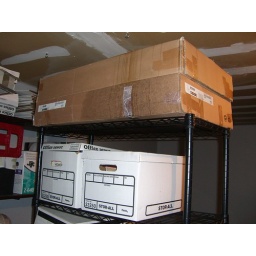
Wet IKEA chairs in boxes